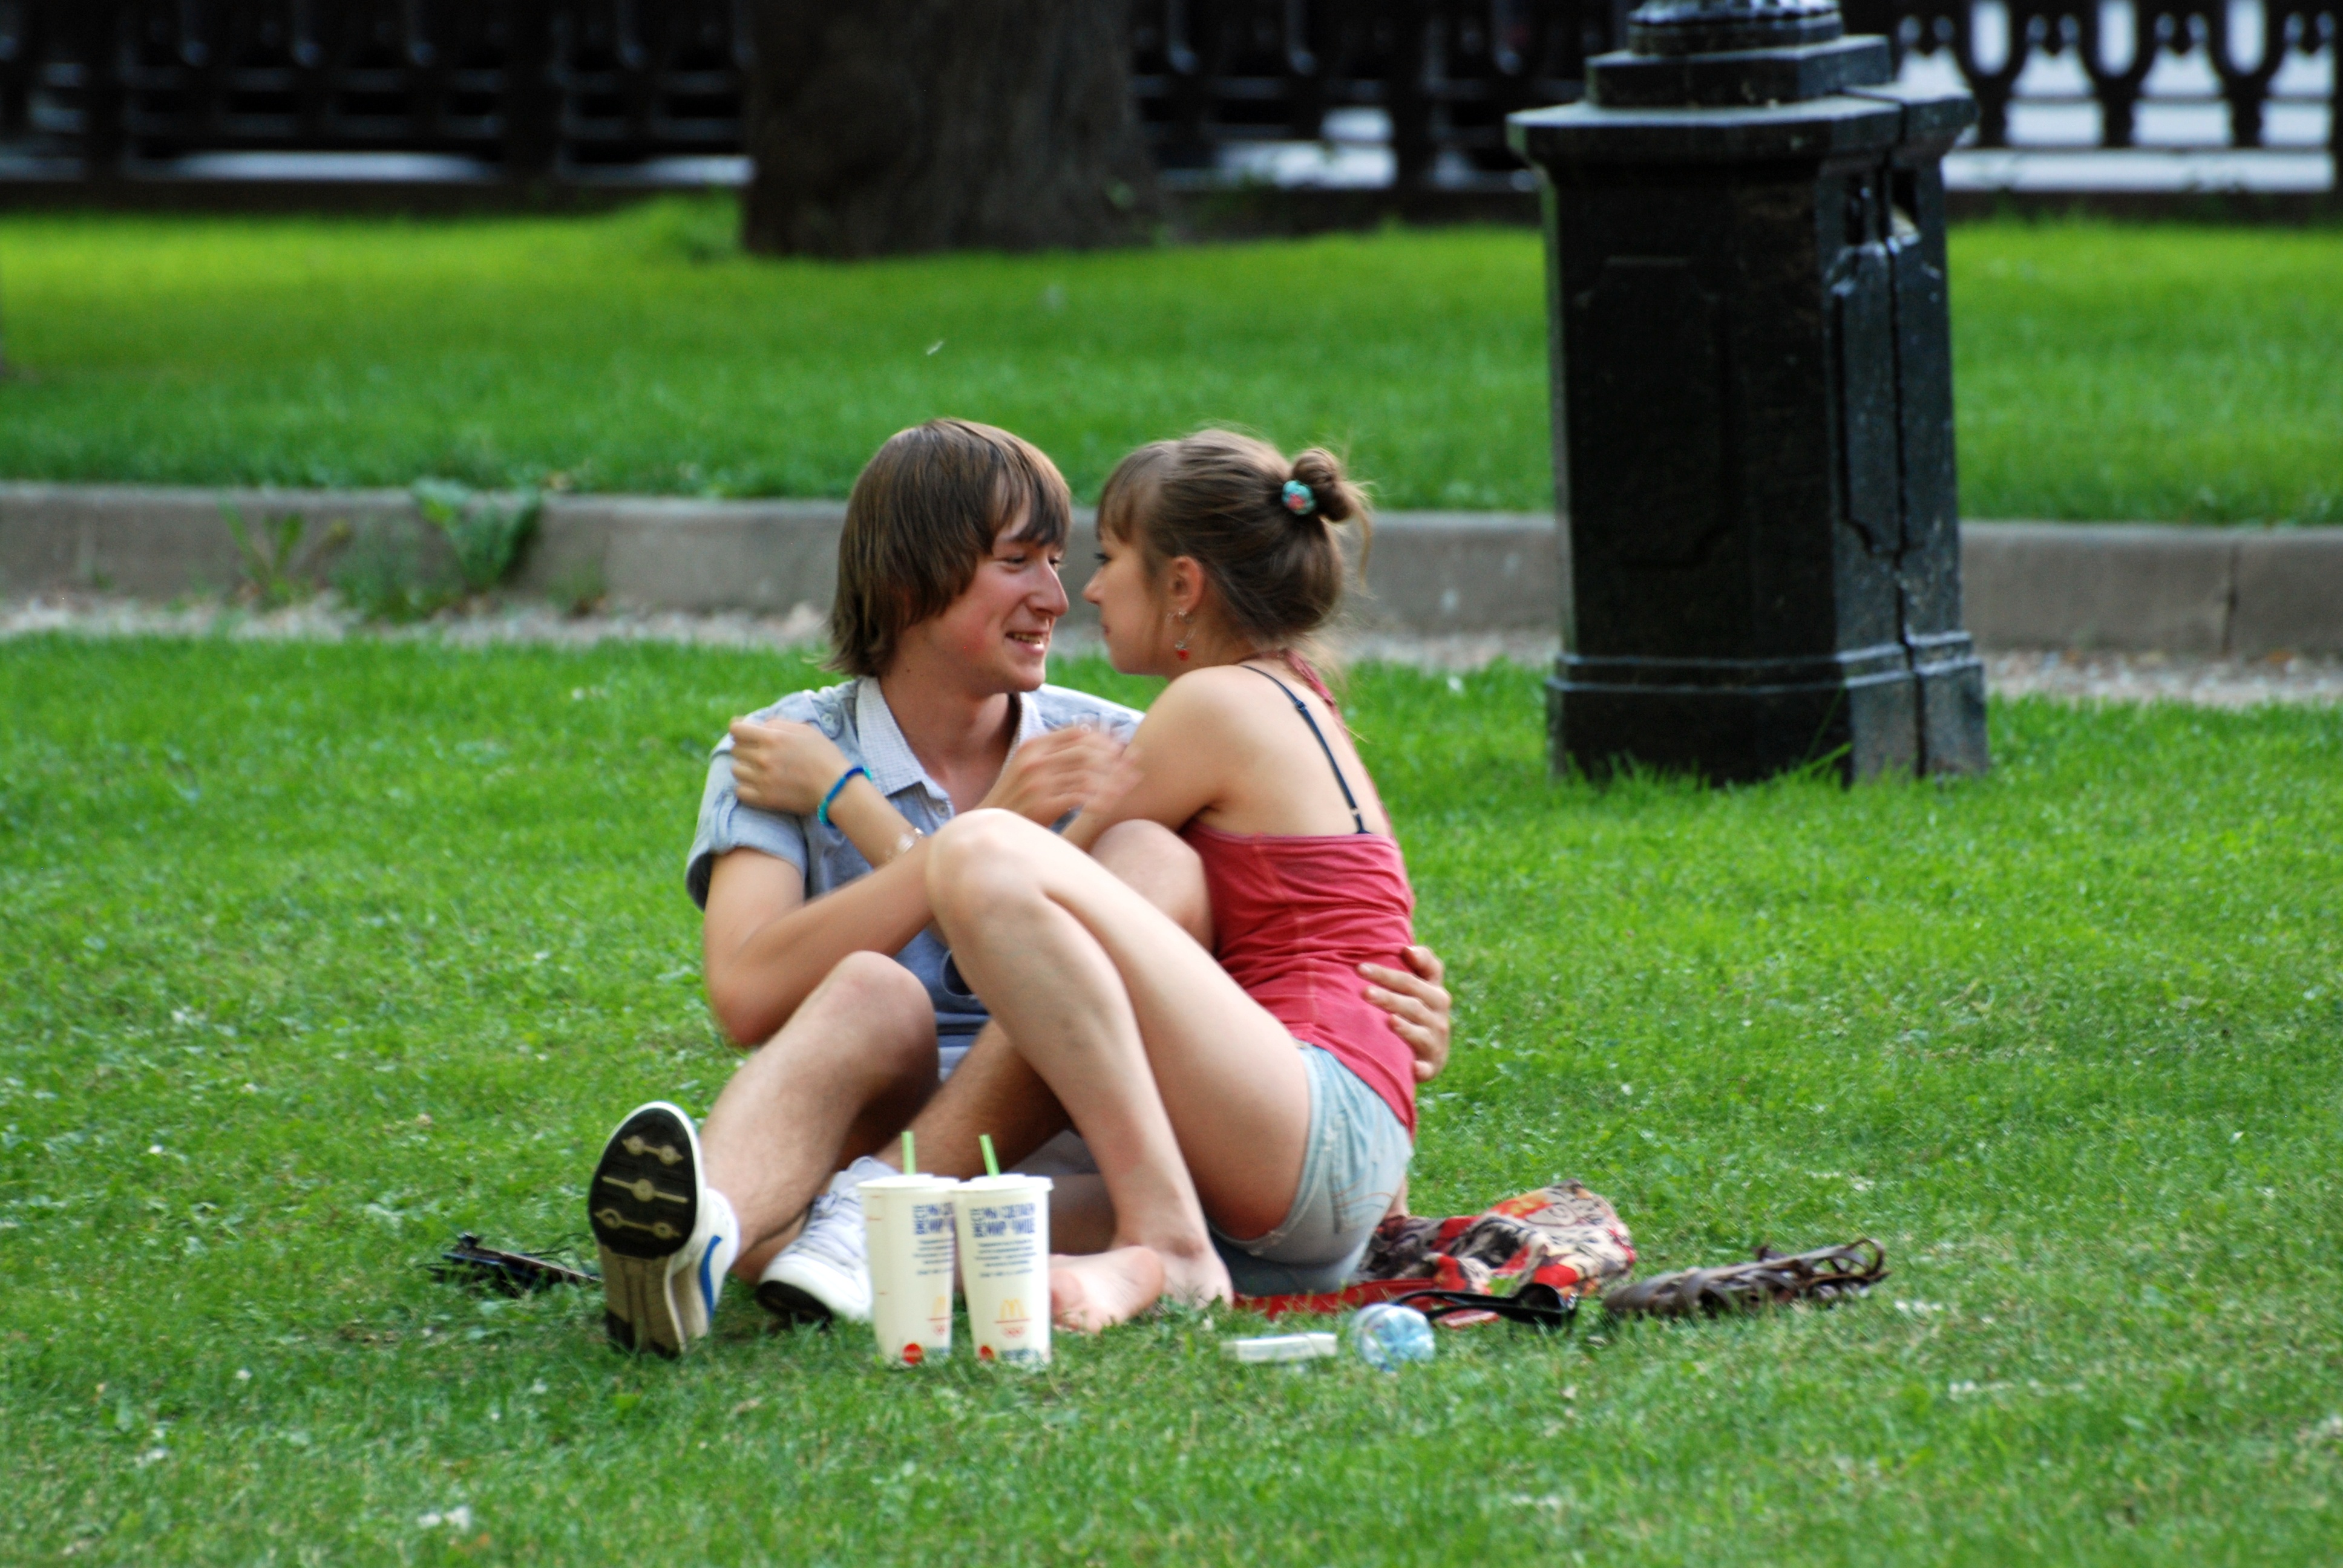
grass, person, people, lawn, play, child, nikon, picnic, fun, moscow, nikkor, russia, d80, 70300mm, moskau, nikond80, moscou, 70300mmf4556gvr